Alvan Markle

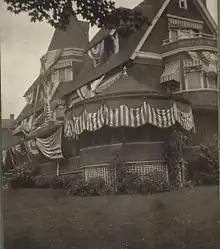
321 Broad Street, where Markle resided for most of his career

In 1887, Markle married Mary Dryfoos (1869–1945), five of their children lived to adulthood: Emily (1888–1989), Alvan Jr. (1889–1975), Donald (1892–1977), Eckley (1894–1961), and John (1902–1986). Always eager to experiment, in 1898, Alvan acquired the first car seen in Hazleton, Pennsylvania, and one of the first in the country.